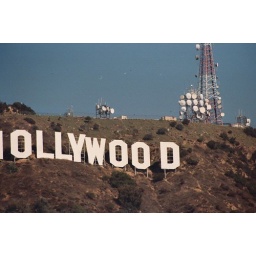
Ravens flying above Hollywood sign